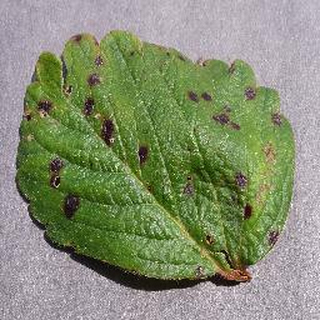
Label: strawberry_leaf_scorch